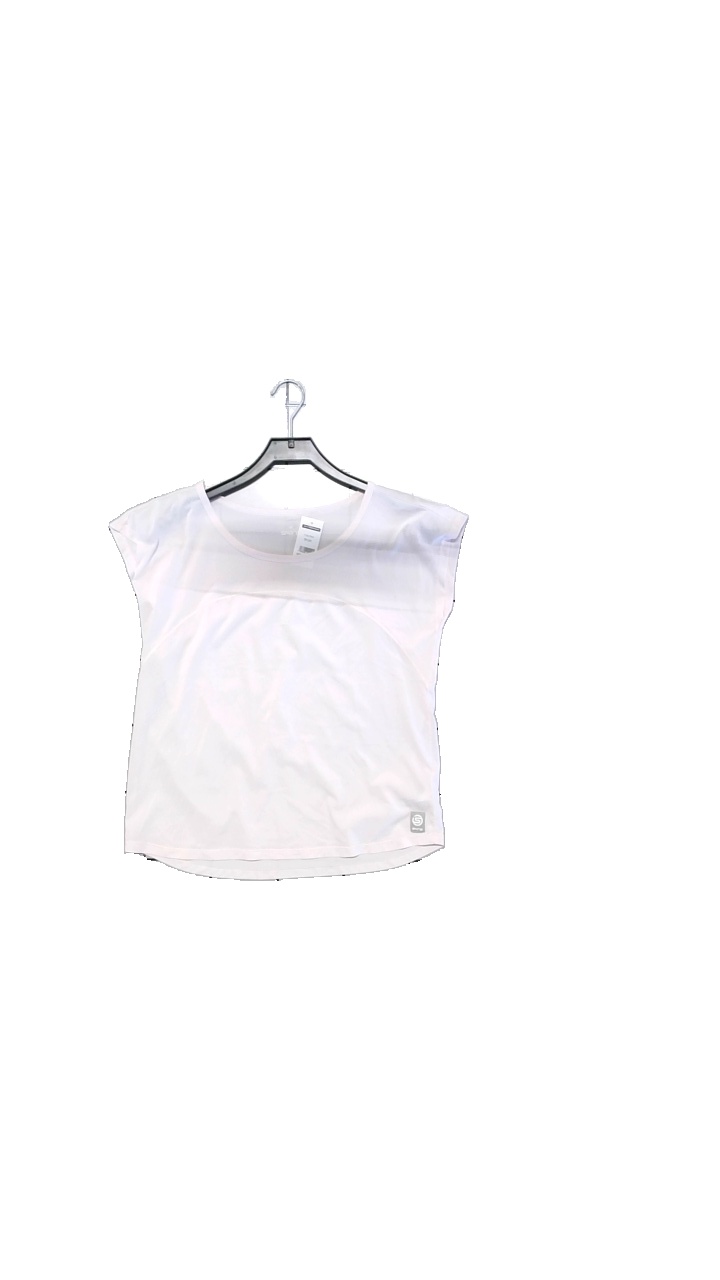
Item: Training Top (Ladies)
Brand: Skins
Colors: Pink, White
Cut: Loose, Regular
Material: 100% polyester
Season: All
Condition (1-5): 5
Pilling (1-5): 4
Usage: Reuse
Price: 50-100